ARP Odyssey

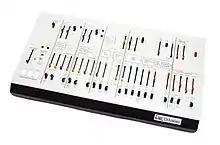
A Korg ARP Odyssey module

Korg later released an ARP Odyssey Module, consisting of the synthesizer and controls without the keyboard. Korg's ARP Odyssey Module features minor MIDI implementation improvements.